Hof Municipality (Hedmark)

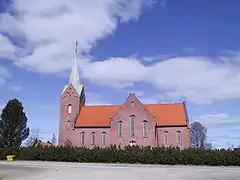
Hof Church in Åsnes

Historically, the prestegjeld of Hof included the main parish plus the sub-parishes of Aasnes and Vaaler. The whole parish of Hof was established as a municipality on 1 January 1838 (see formannskapsdistrikt law). In 1849, the two northern areas of Hof Municipality were separated to form the new Aasnes og Vaaler Municipality (population: 7,087), which drastically reduced the size of Hof Municipality (population: 2,913).